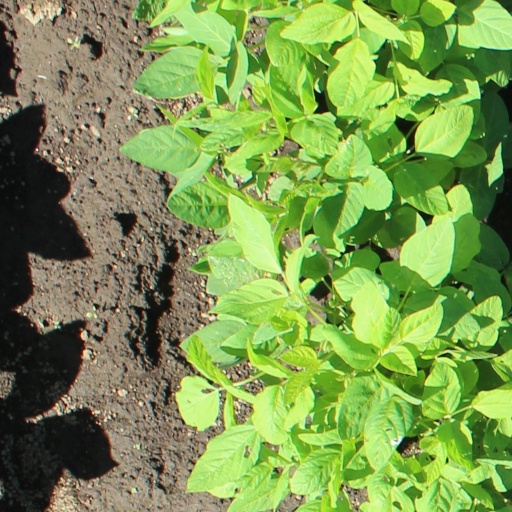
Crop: soybean